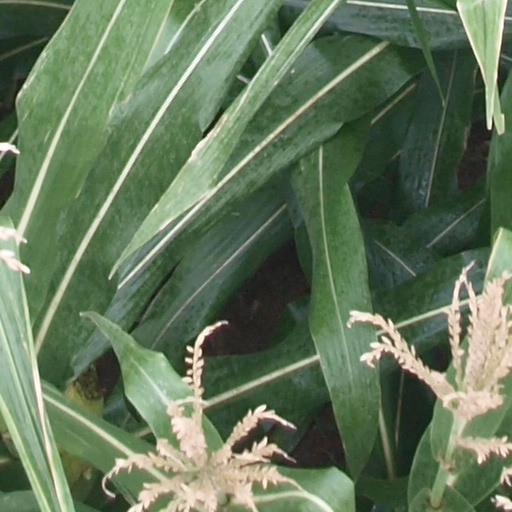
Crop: maize; corn